Sir Thomas Staples, 9th Baronet

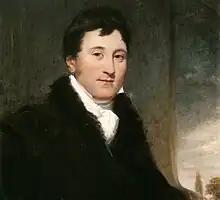

Sir Thomas Staples, 9th Baronet (31 July 1775 – 14 May 1865) was an Anglo-Irish politician and lawyer. He was the last surviving person to have been a member of the Irish House of Commons, albeit only having been in the House for a short time.